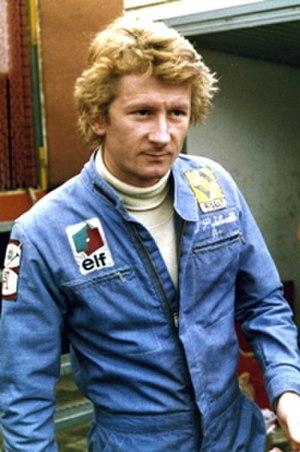
Soixante quinze pilotes de Formule 1 français se sont engagés sur au moins une épreuve du championnat du monde.
Jean-Pierre Alain Jabouille né à Paris le 1ᵉʳ octobre 1942 est un pilote automobile français. De 1975 à 1981, il a participé à 55 Grand Prix de Formule 1 au cours desquels il a enregistré deux victoires et deux podiums pour 21 points au championnat. Il a aussi décroché six pole positions. Il est l'auteur de la première victoire de Renault en Formule 1, en 1979 à l'arrivée du Grand Prix de France à Dijon-Prenois.